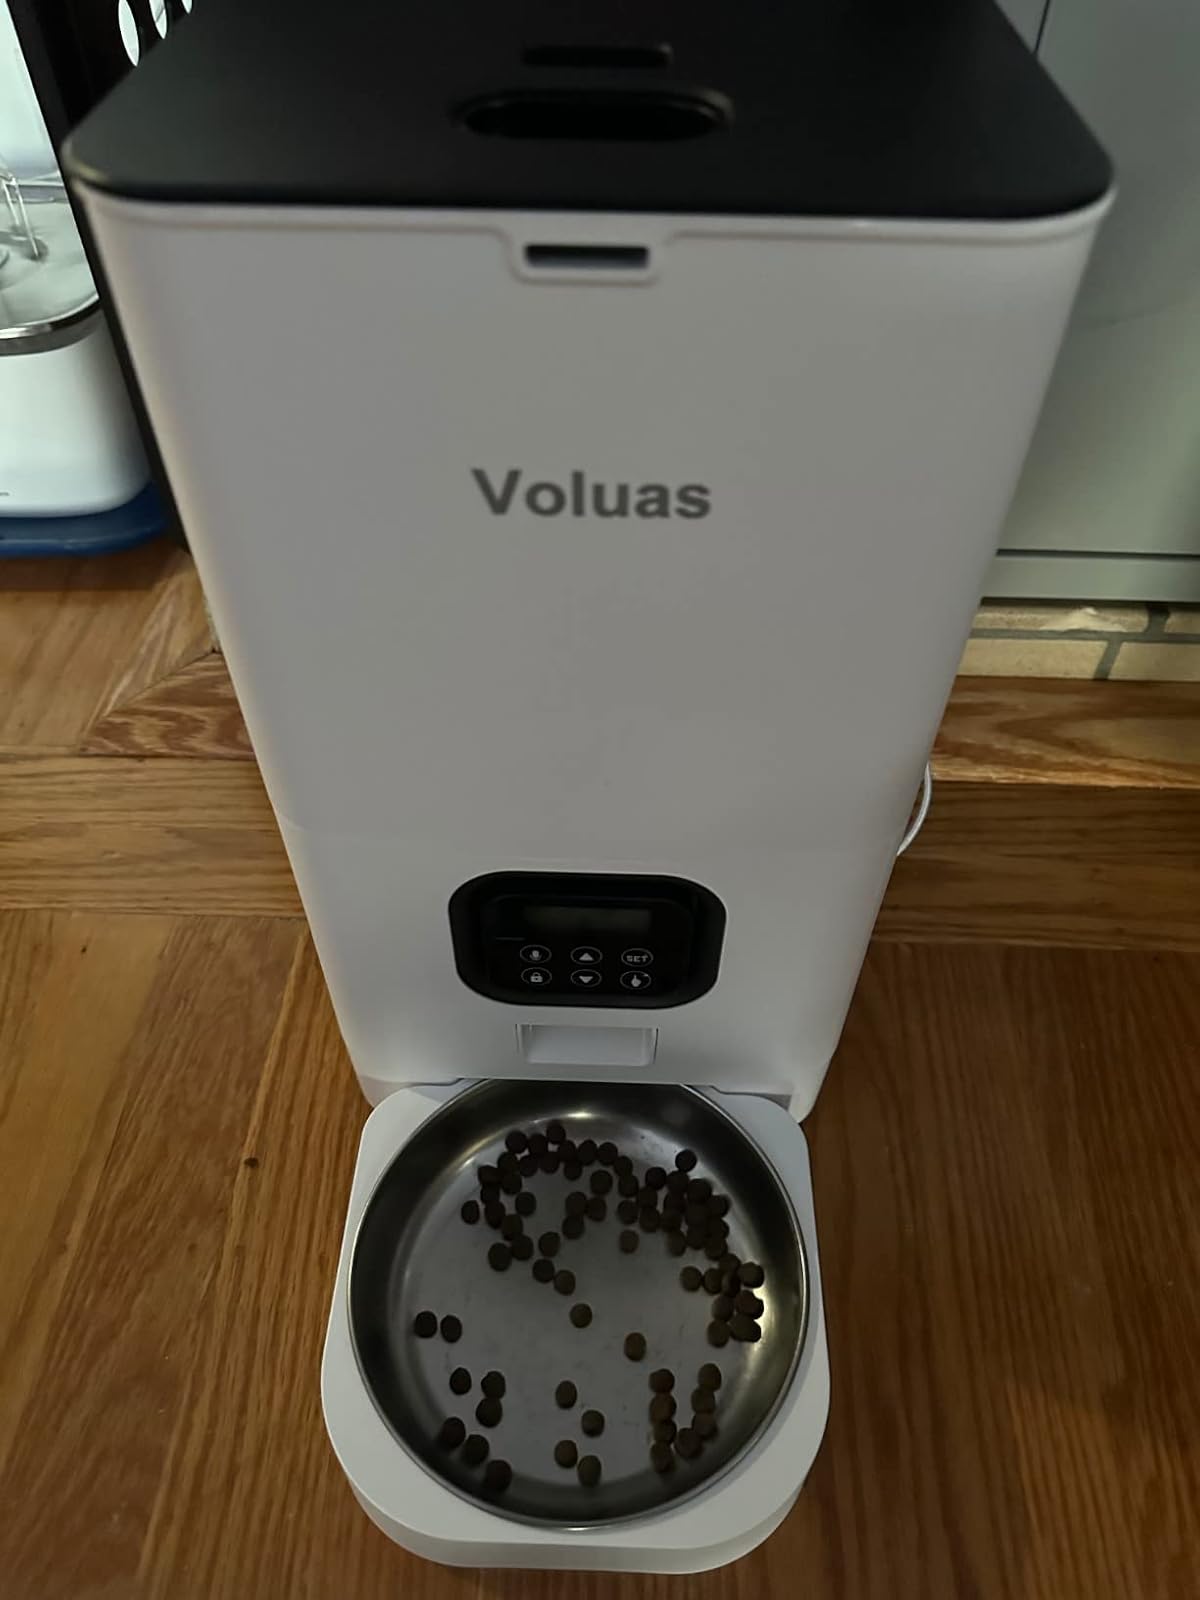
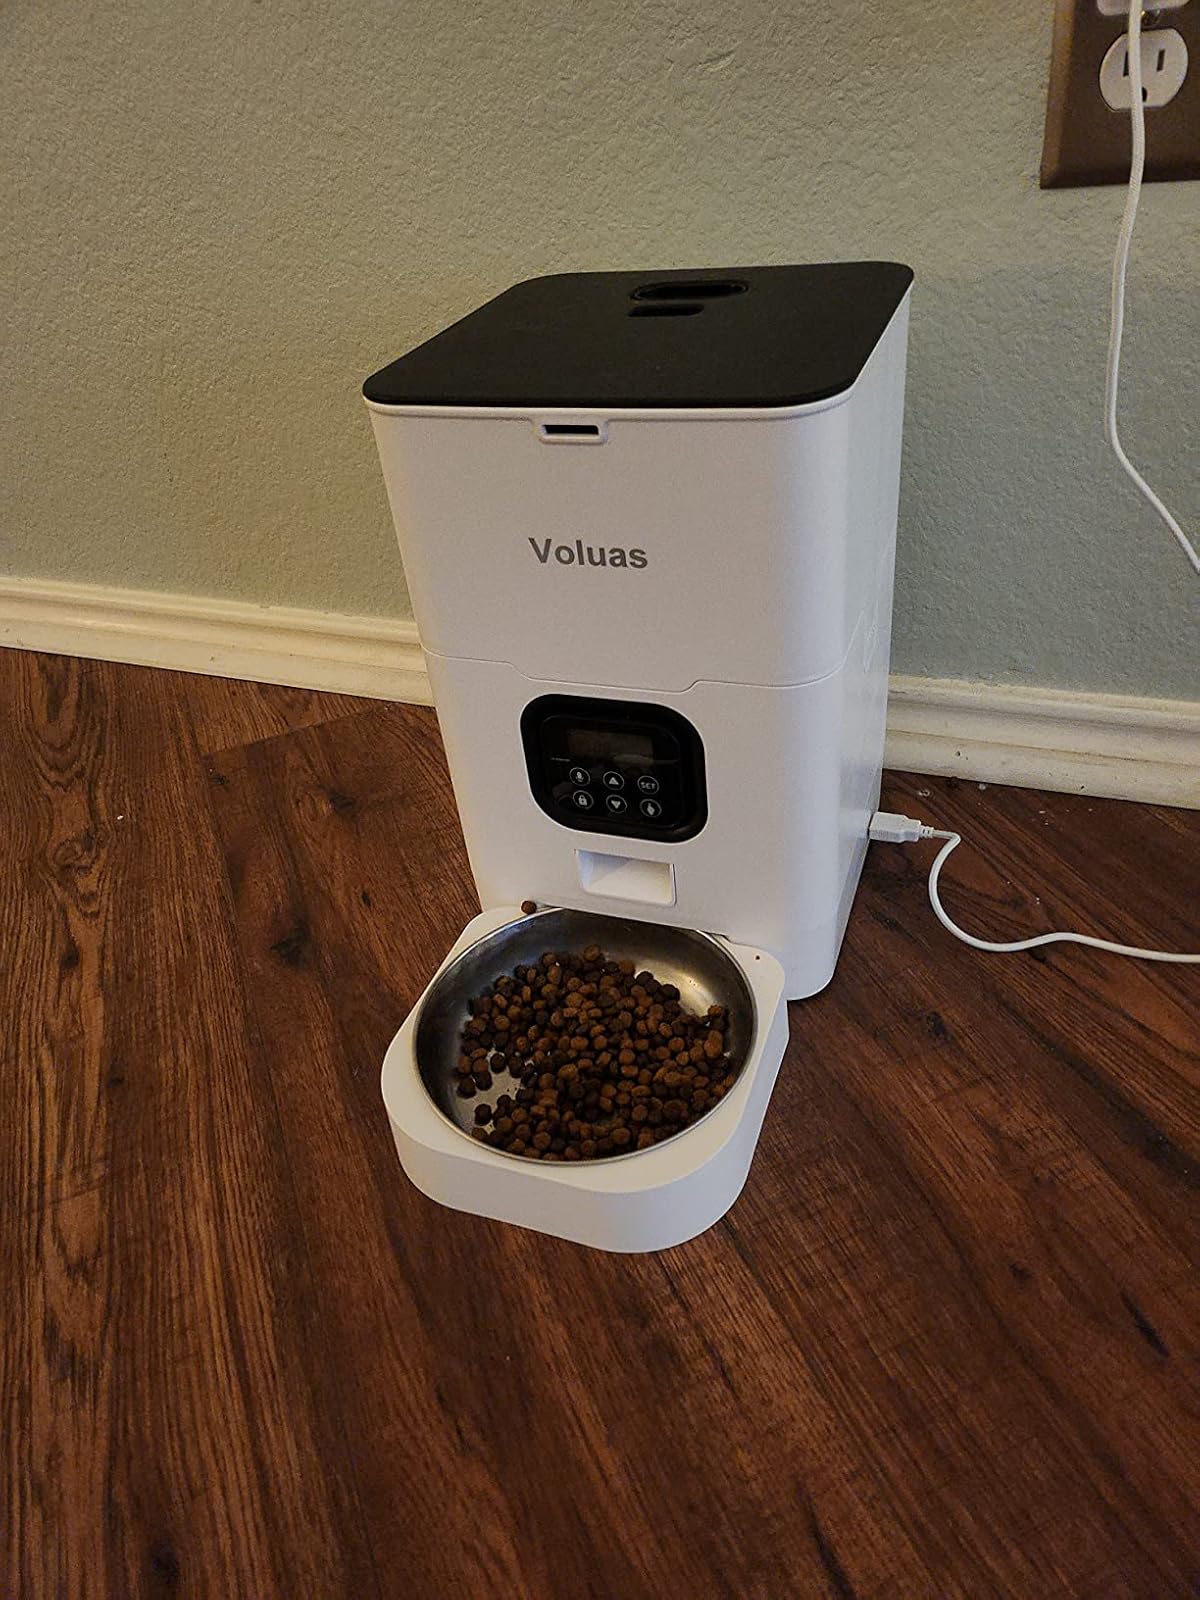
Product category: items_feeder
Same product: yes